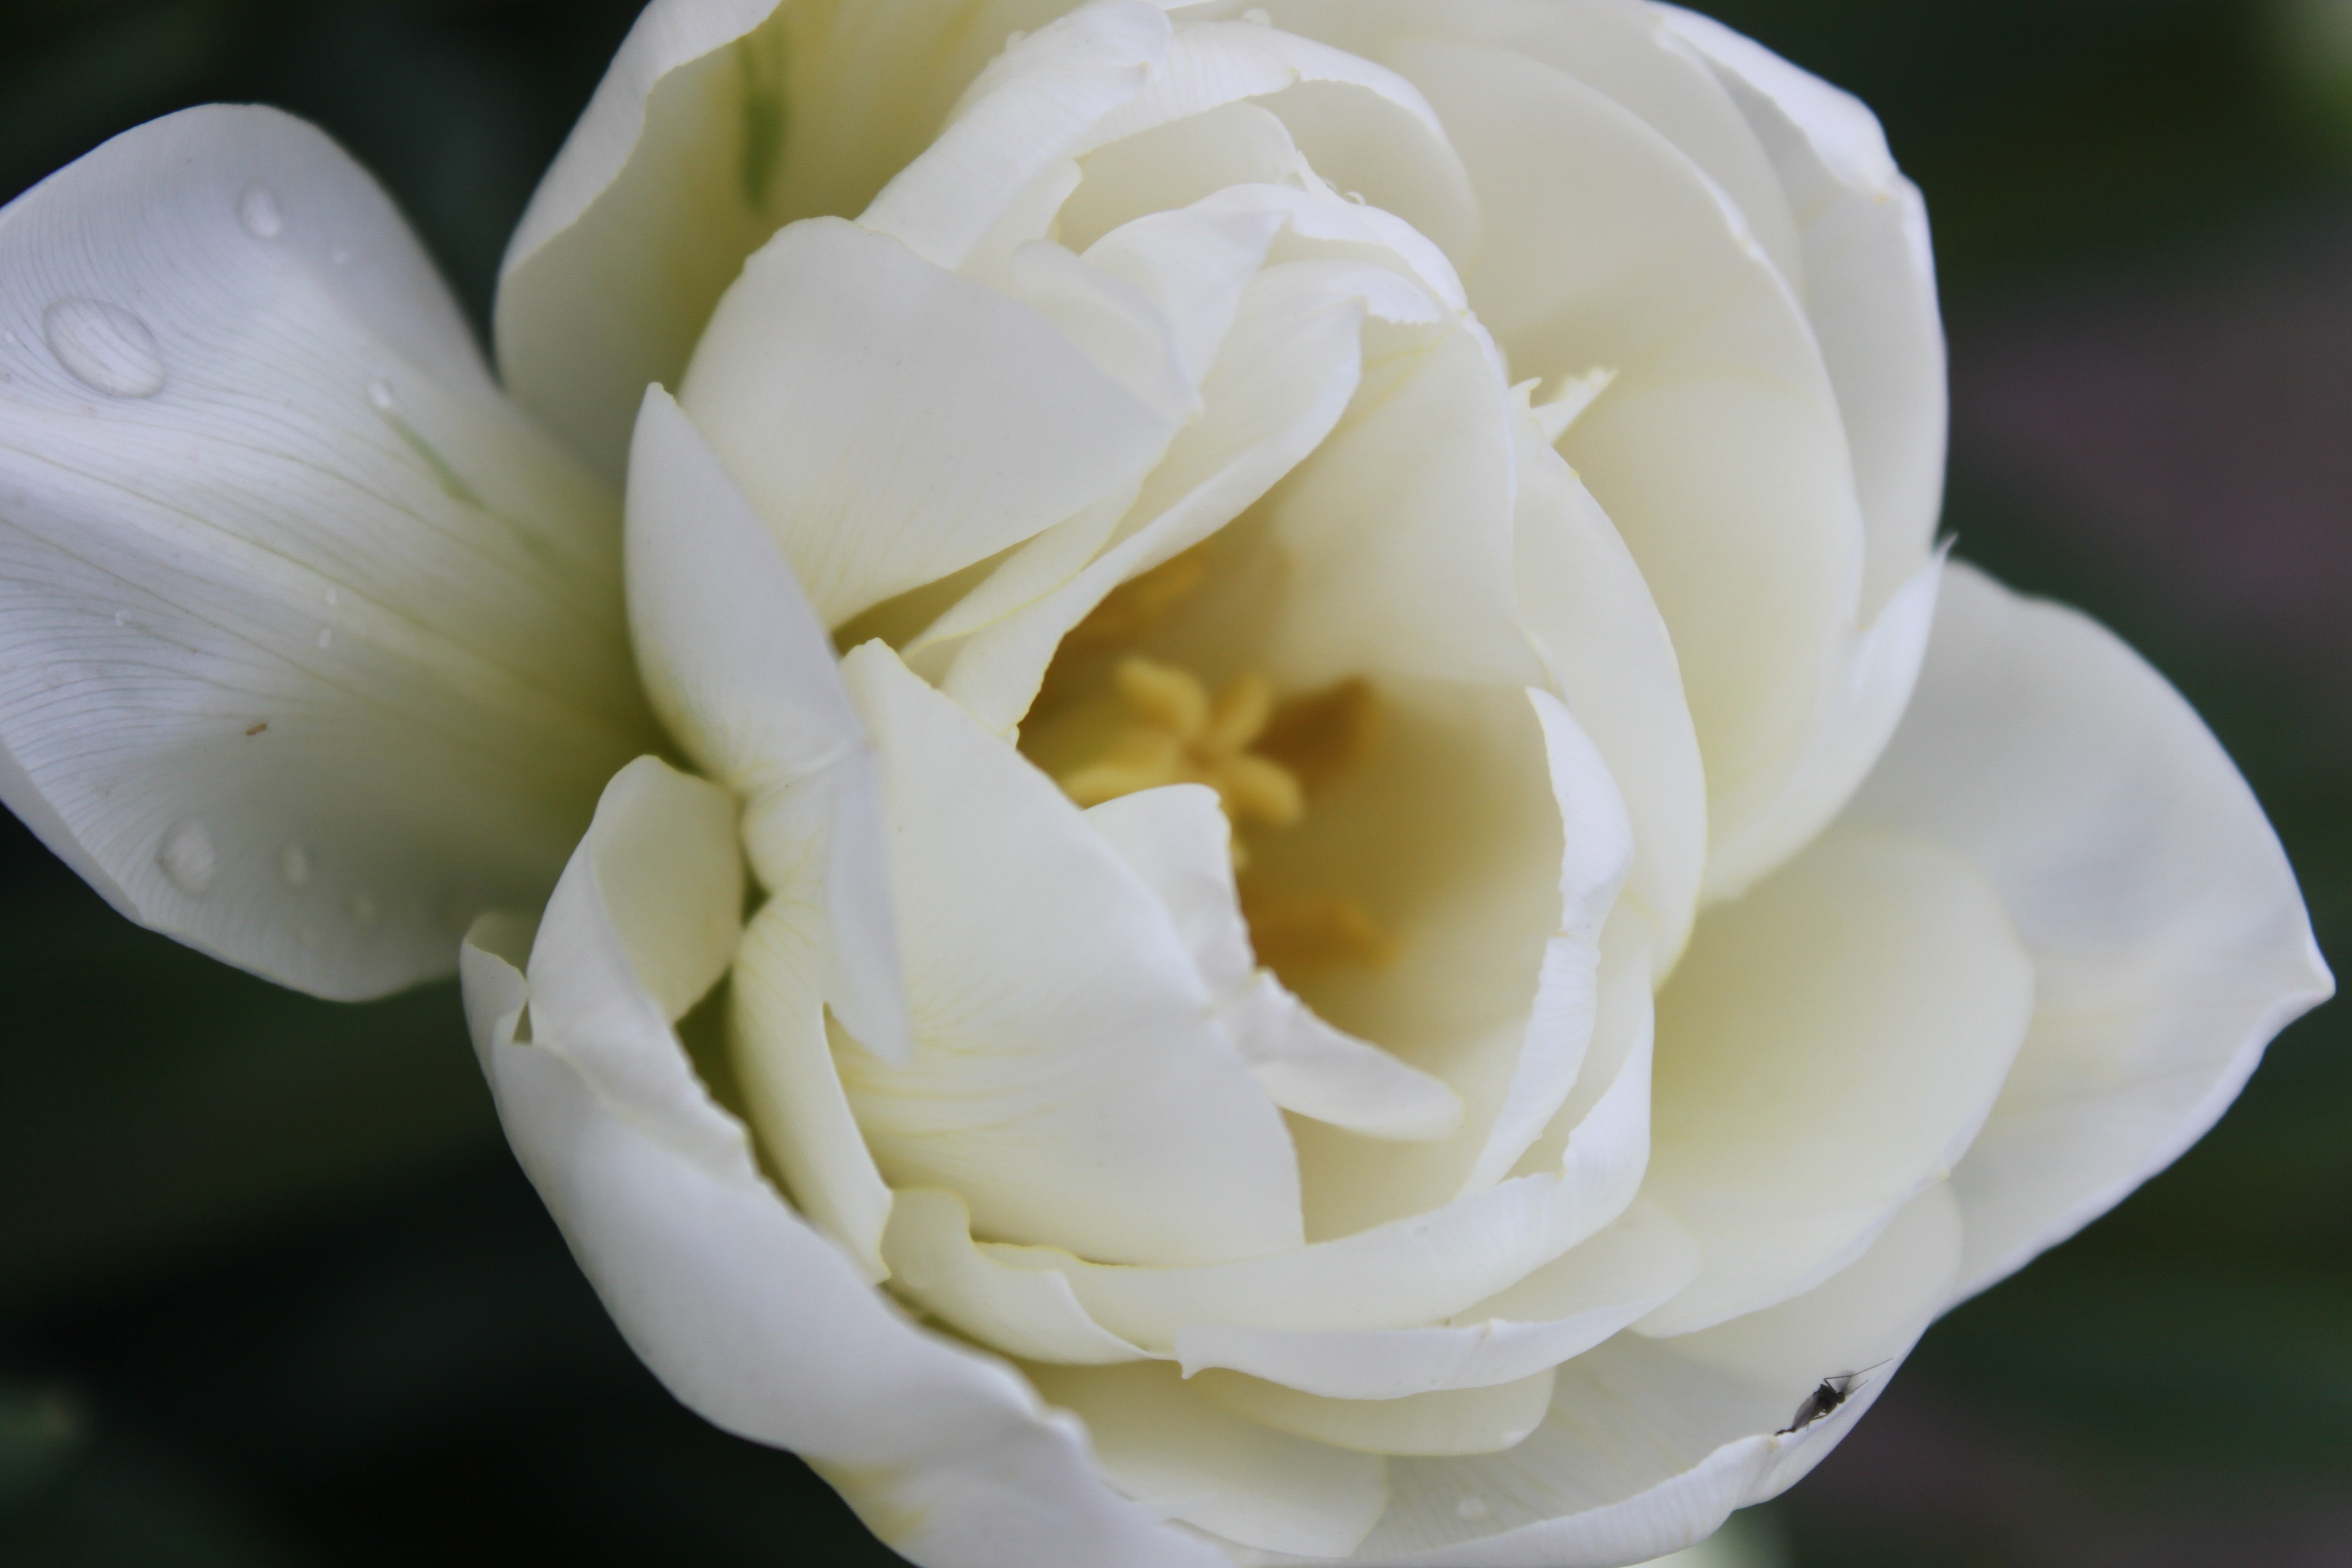
blossom, plant, white, photography, flower, petal, tulip, rose, spring, blooming, colorful, yellow, flora, close up, spring flowers, floribunda, macro photography, flowering plant, garden roses, rose family, plant stem, land plant